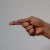
The image shows a hand gesture representing the letter 'G' in Indian Sign Language.